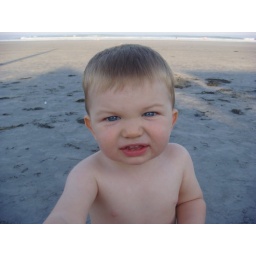
you ain't been to the beach till there's sand in your face